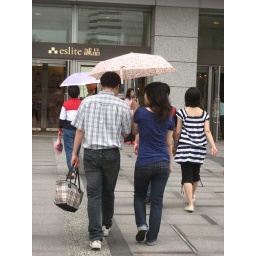
Cute couples with cute umbrellas in walking into enormous and resourceful Eslite bookstore in Taipei. Note guy holding girl's bag!